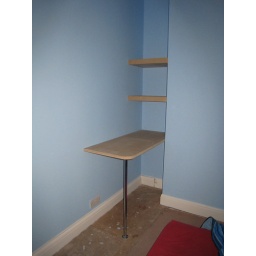
Floating shelves and built-in desk in bedroom 2